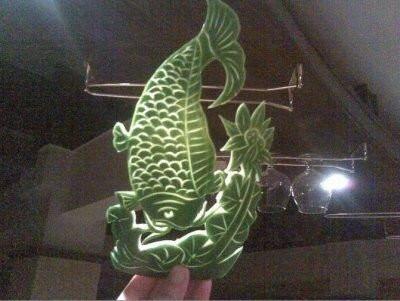
Label: trash